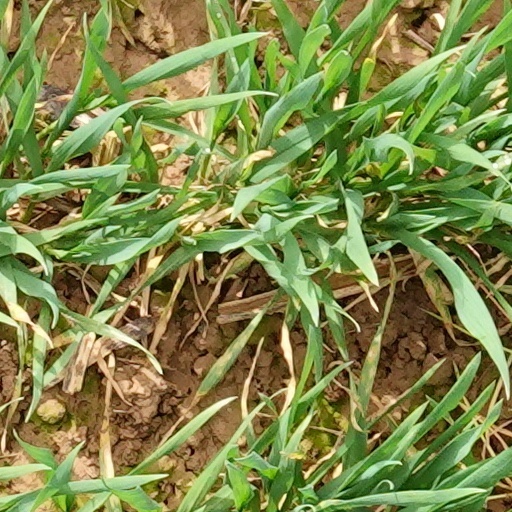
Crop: wheat